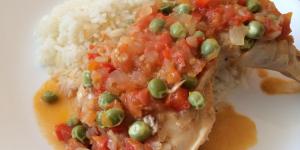
pollo guisado con arroz